Canadian Pacific Railway

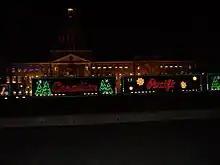
Holiday Train in Montreal, November 2009

The CPR ran a number of trains that transported members of the Canadian royal family when they toured the country, taking them through Canada's scenery, forests, and small towns, and enabling people to see and greet them. Their trains were elegantly decorated; some had amenities such as a post office and barber shop. The CPR's most notable royal train was in 1939, when the CPR and the CNR had the honour of carrying King George VI and Queen Elizabeth during their coast-to-coast-and-back tour of Canada; one company took the royal couple from Quebec City to Vancouver and the other company took them on the return journey to Halifax. This was the first tour of Canada by its reigning monarch. The steam locomotives used to pull the train included CPR 2850, a Hudson (4-6-4) built by Montreal Locomotive Works in 1938, CNR 6400, a U-4-a Northern (4-8-4) and CNR 6028 a U-1-b Mountain (4-8-2) type. They were specially painted royal blue, with the exception of CNR 6028 which was not painted, with silver trim as was the entire train. The locomotives ran across Canada, through 25 changes of crew, without engine failure. The King, somewhat of a railbuff, rode in the cab when possible. After the tour, King George gave the CPR permission to use the term "Royal Hudson" for the CPR locomotives and to display Royal Crowns on their running boards. This applied only to the semi-streamlined locomotives (2820–2864), not the "standard" Hudsons (2800–2819).